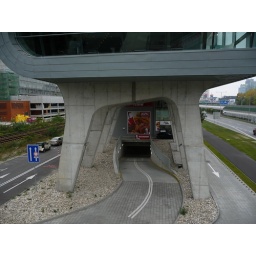
The building sits on stilts to emulate the adjacent elevated bridge that crosses over the highway